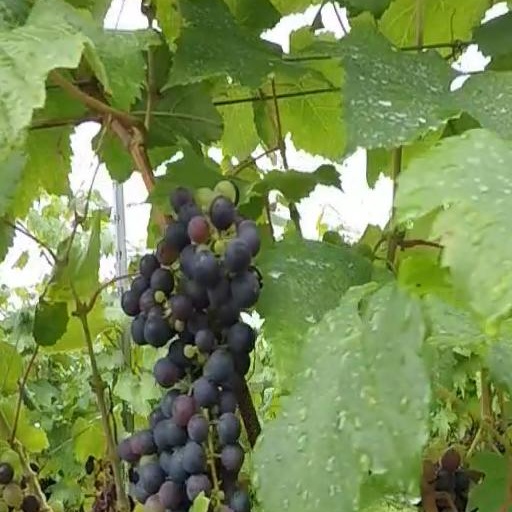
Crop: grape